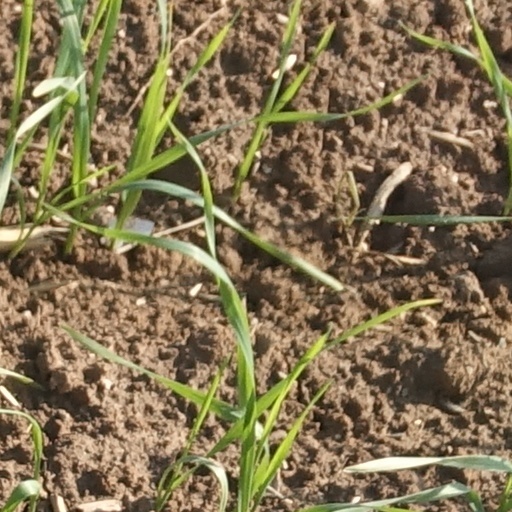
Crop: wheat